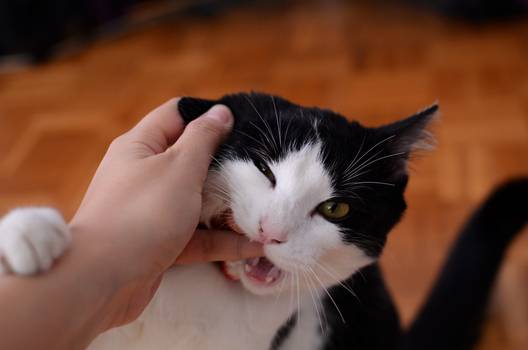
Label: No Watermark